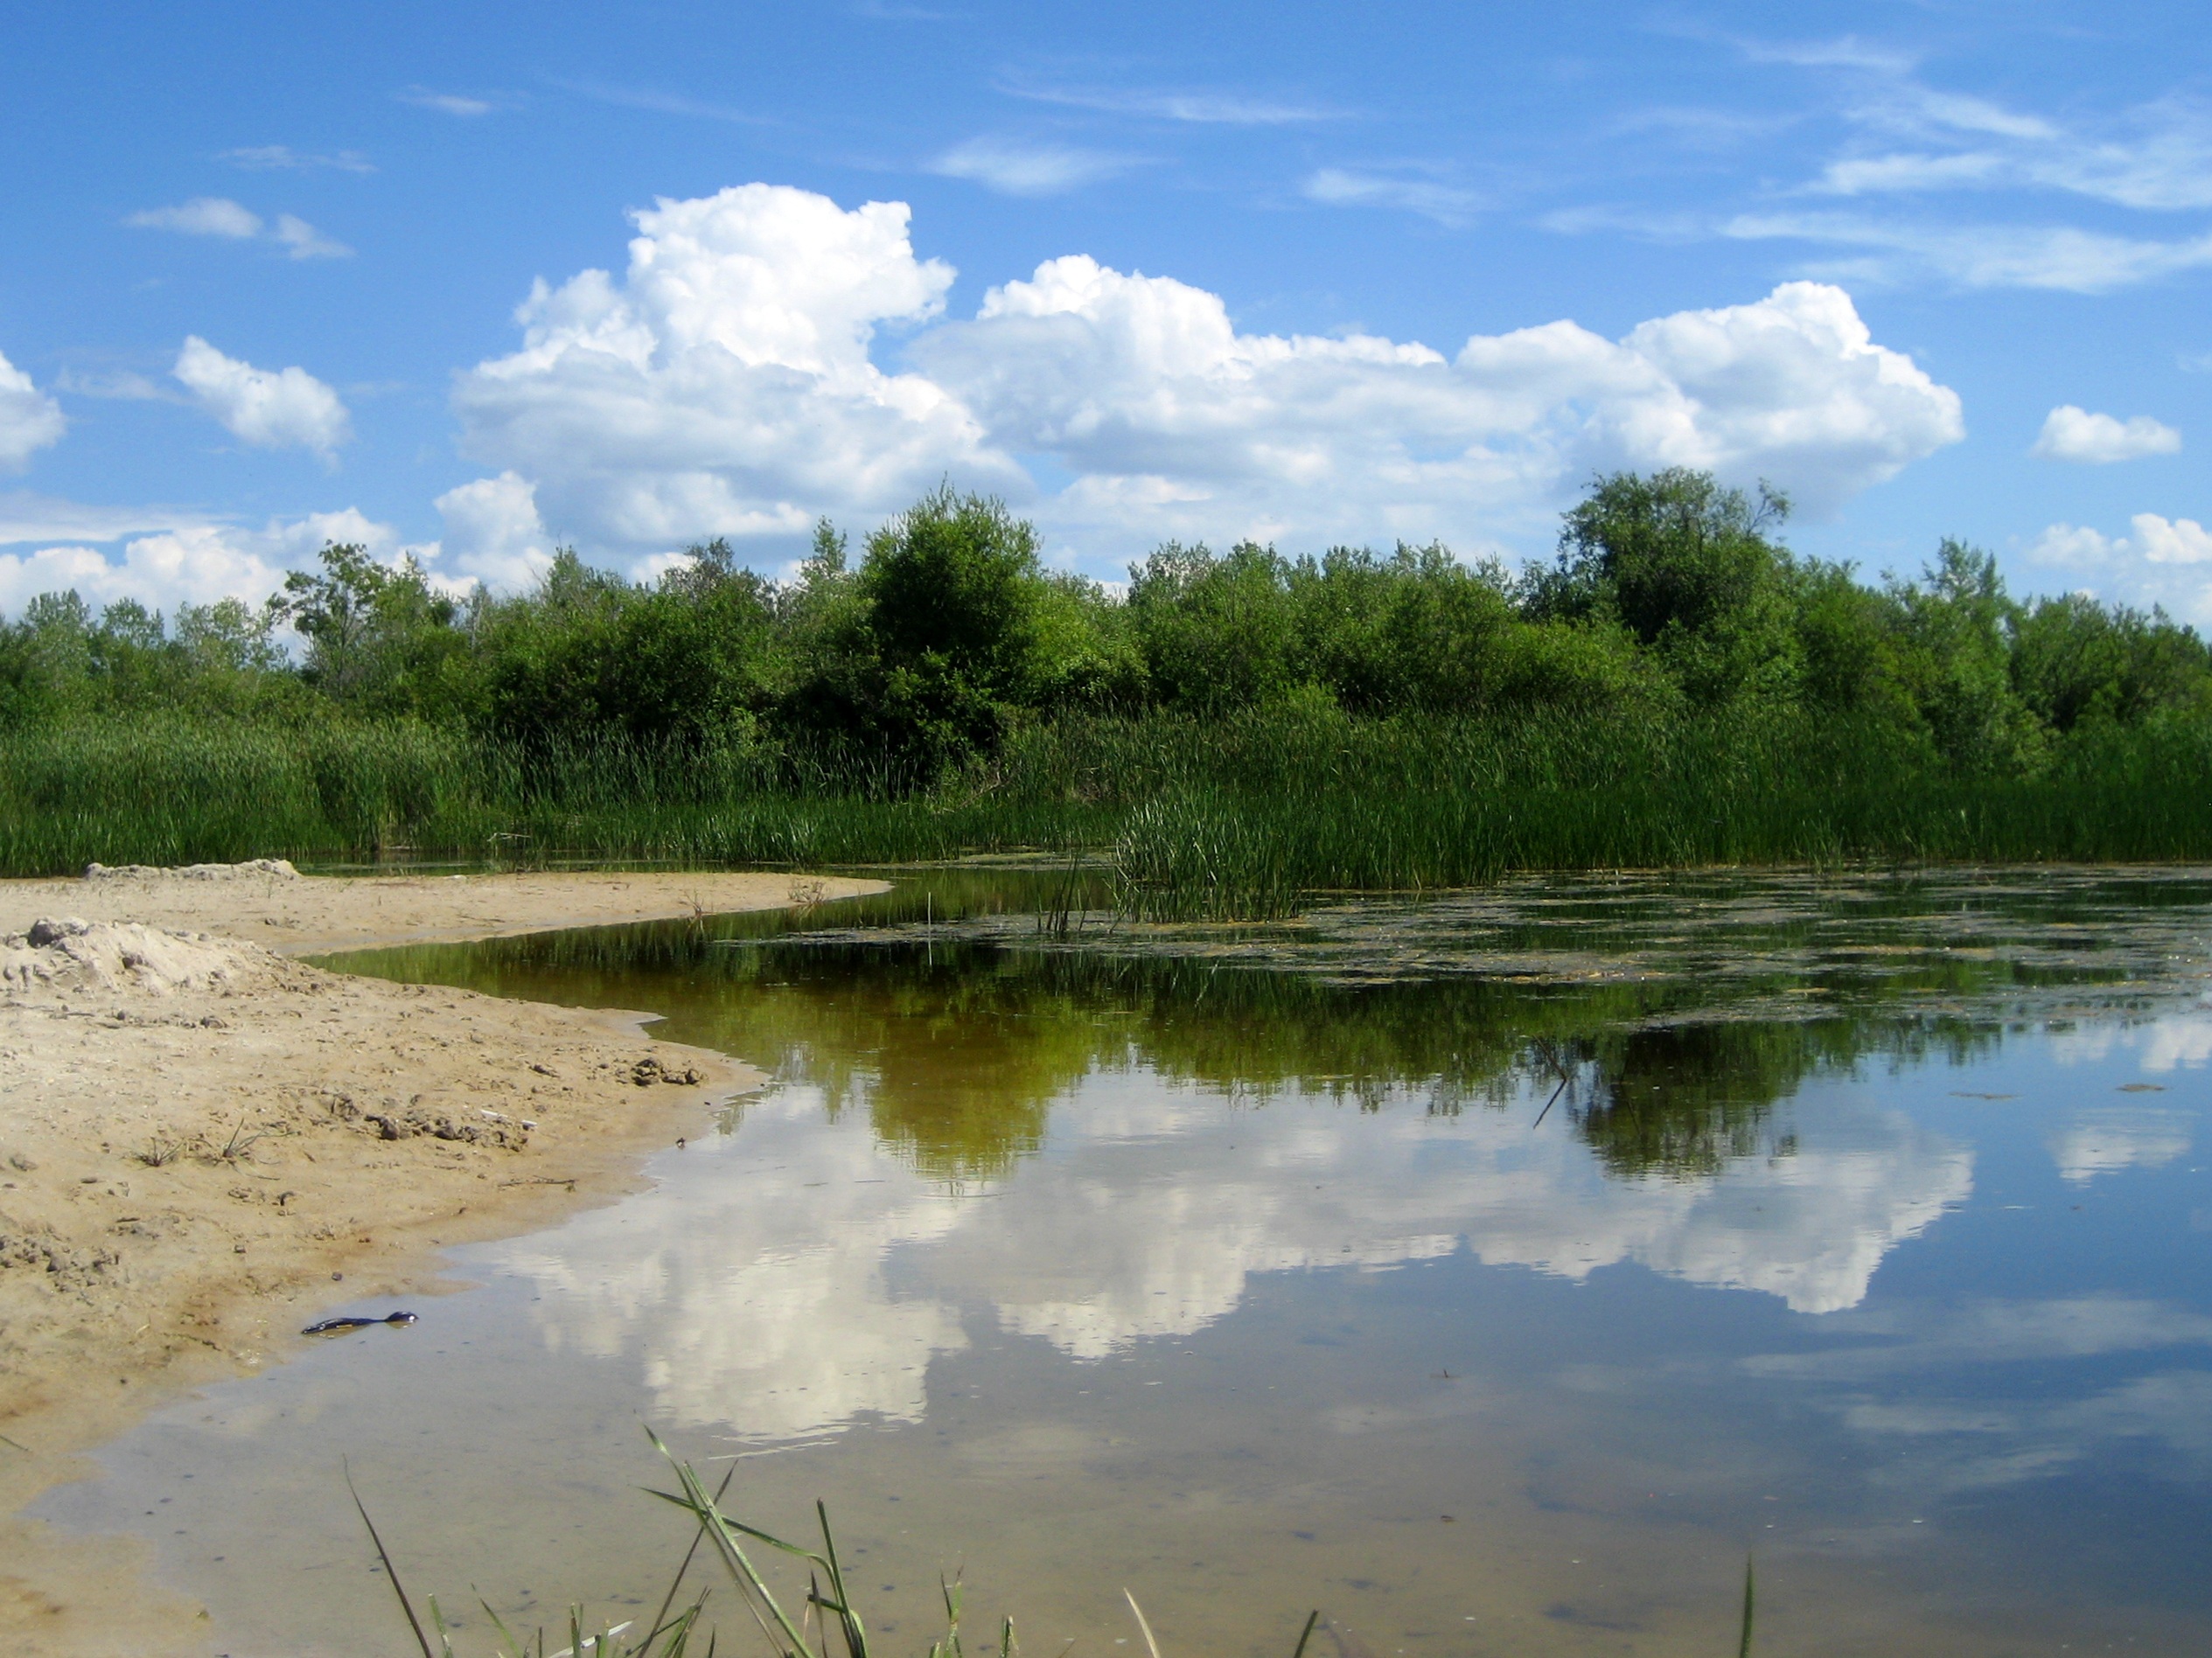
landscape, water, marsh, swamp, wilderness, meadow, prairie, lake, river, pond, reflection, lagoon, reservoir, plain, clouds, grassland, wetland, bog, floodplain, habitat, loch, manitoba, ecosystem, salt marsh, rural area, natural environment, grand beach, lake winnipeg